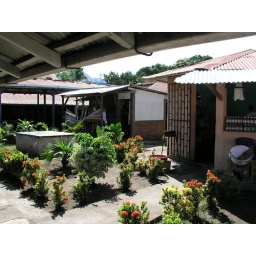
Folks here appreciate flowers it seems from this garden in the center of the market